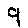
Label: 9